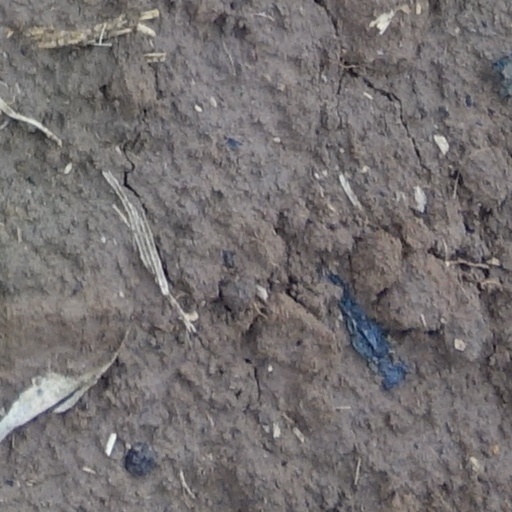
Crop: wheat